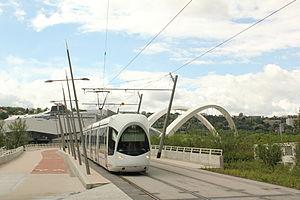
La rame n°814 de la Ligne T1 du réseau TCL (Lyon) arrive à la station «
La ligne 1 du tramway de Lyon, plus simplement nommée T1, est une ligne de tramway de la métropole de Lyon exploitée par Keolis Lyon qui est mise en service le 2 janvier 2001 entre les stations Perrache et IUT - Feyssine.
Le tramway de Lyon est un réseau de tramway qui dessert la ville française de Lyon et une partie de son agglomération. Il est constitué de huit lignes dont sept urbaines qui sont propriété du Syndicat mixte des transports pour le Rhône et l'agglomération lyonnaise et sont exploitées par Keolis Lyon sous la marque commerciale TCL. La huitième assurant la liaison avec l'aéroport était propriété du Conseil général du Rhône jusqu'au 31 décembre 2014, elle est depuis le 1ᵉʳ janvier 2015 propriété du SYTRAL. Elle est exploitée par la société Rhônexpress SAS via Transdev Rail Rhône.